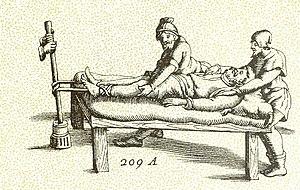
La décompression neurovertébrale est une procédure chirurgicale ou non chirurgicale qui a pour but de relâcher la pression sur la moelle épinière ou sur les nerfs de la colonne vertébrale. La décompression neurovertébrale est un élément clé dans le traitement de maux de dos tel que les hernies discales, les bombements discaux, les douleurs sciatiques, la dégénérescence discale et l'arthrose.